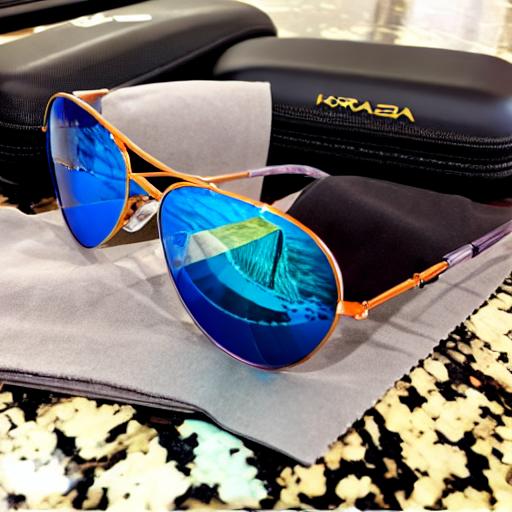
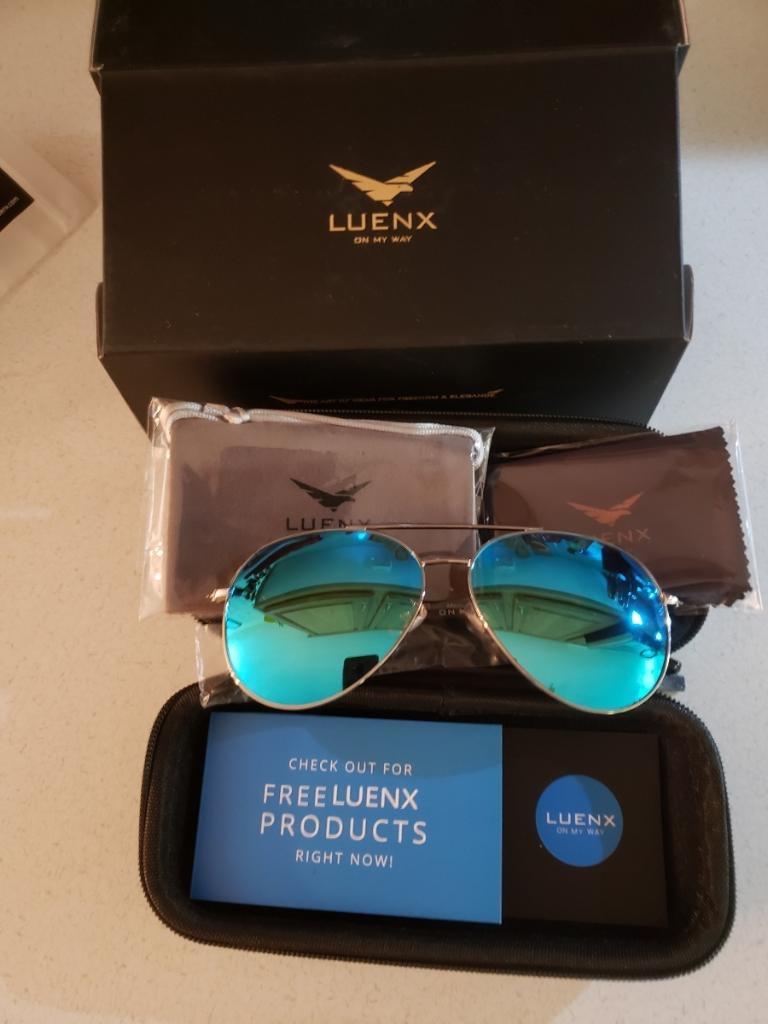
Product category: accessories_sunglasses
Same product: no